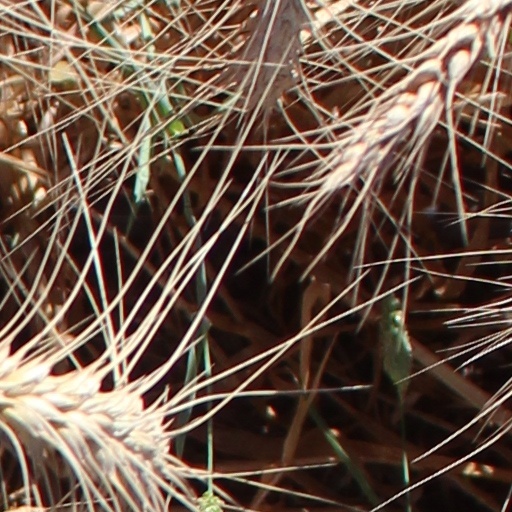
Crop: wheat